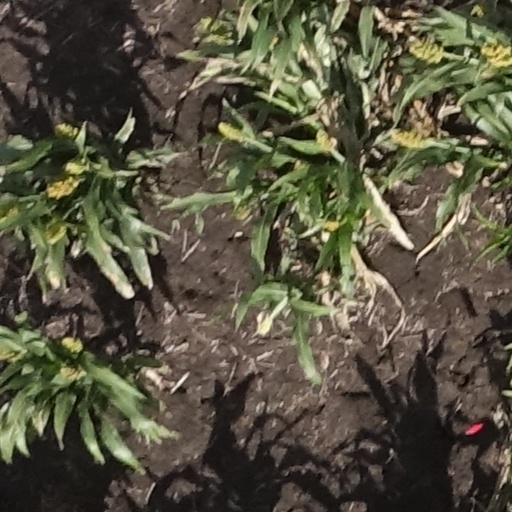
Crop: sorghum